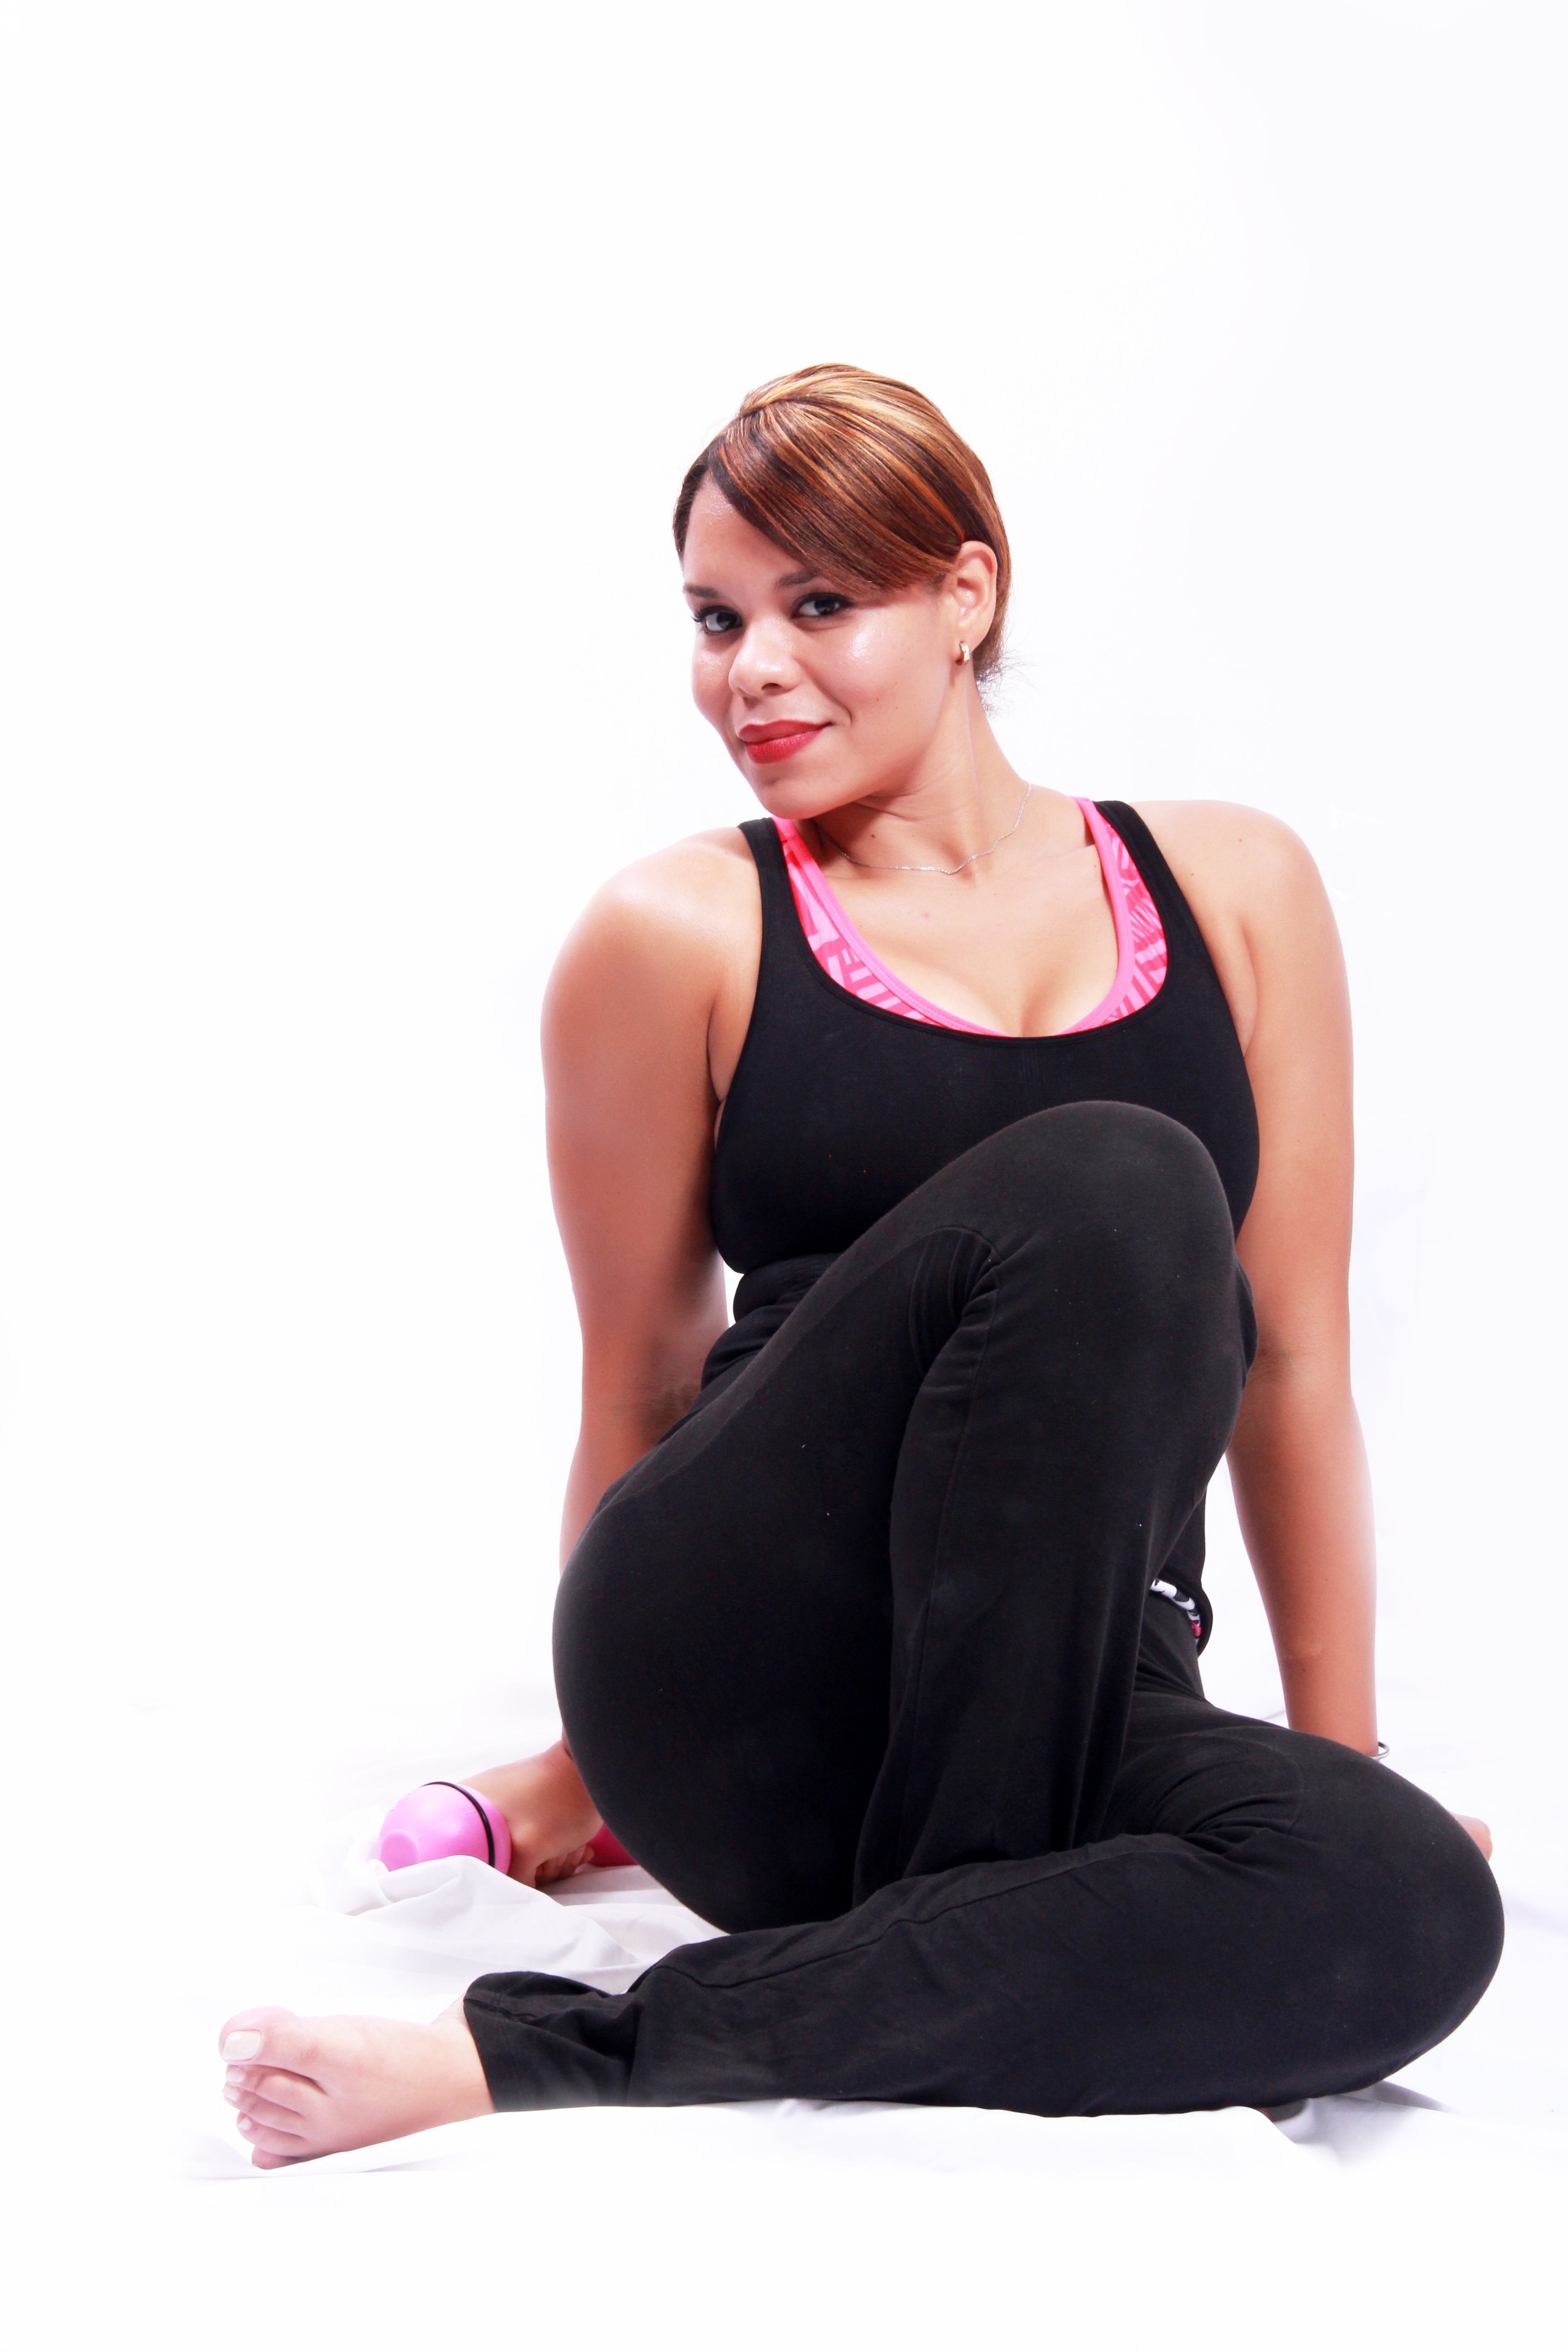
girl, white, round, running, leg, model, athletic, color, sitting, money, blue, freedom, playing, yellow, arm, smiling, gym, muscle, chest, human body, laughing, family, figure, gold, happy, women, sports, silver, hot, thigh, weights, dumbbell, look, currency, yoga, funny, beauty, beautiful, mama, sexy, argentina, pretty, caribbean, magenta, smiles, strong, dominican republic, attractive, athlete, coins, brightness, erotic, photo shoot, alegre, physical exercise, blue and white, sense, weight training, obverse, human positions, human action, physical fitness, active undergarment